Tobu 30000 series

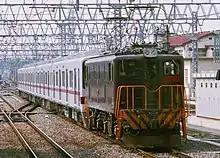
A six-car set being delivered in July 2001

The first set, 31601, was delivered in November 1996, with the first trains entering service on 25 March 1997. Initially used primarily on Tobu Isesaki Line services, they were introduced on through-running services to and from the Tokyu Den-en-toshi Line via the Tokyo Metro Hanzomon Line from March 2003, operating in 6+4-car formations. However, as the driving cabs between the two sets led to reduced capacity, which hampered the fleet's ability to cope with the congestion rates of the Hanzomon and Den-en-toshi lines, the 30000 series' usage on these services was reduced in late 2005. They were largely superseded by new 50050 series fixed 10-car sets from 18 March 2006. Sets withdrawn from Hanzomon Line through services were reallocated to services on the Isesaki, Nikko, and Utsunomiya lines.